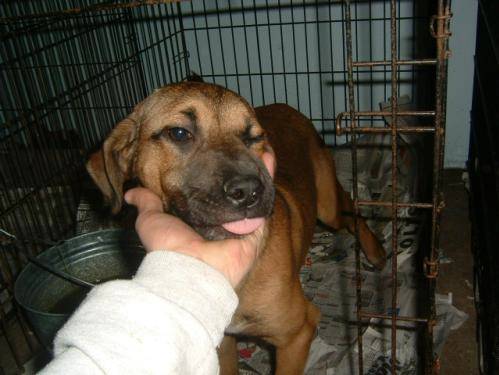
Label: dog